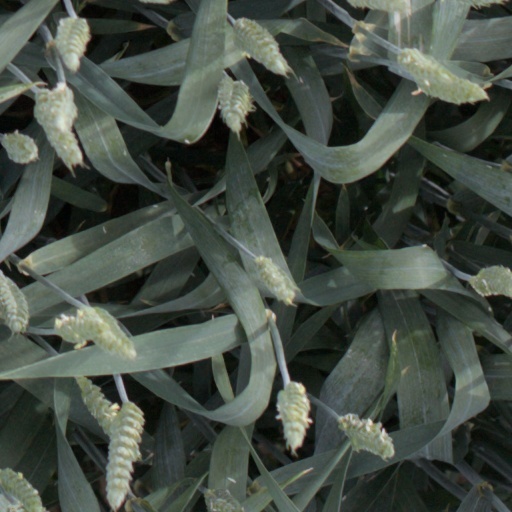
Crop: wheat